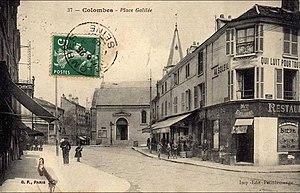
Colombes: Place Galilée
La place du Général-Leclerc est un carrefour de communication situé à Colombes.